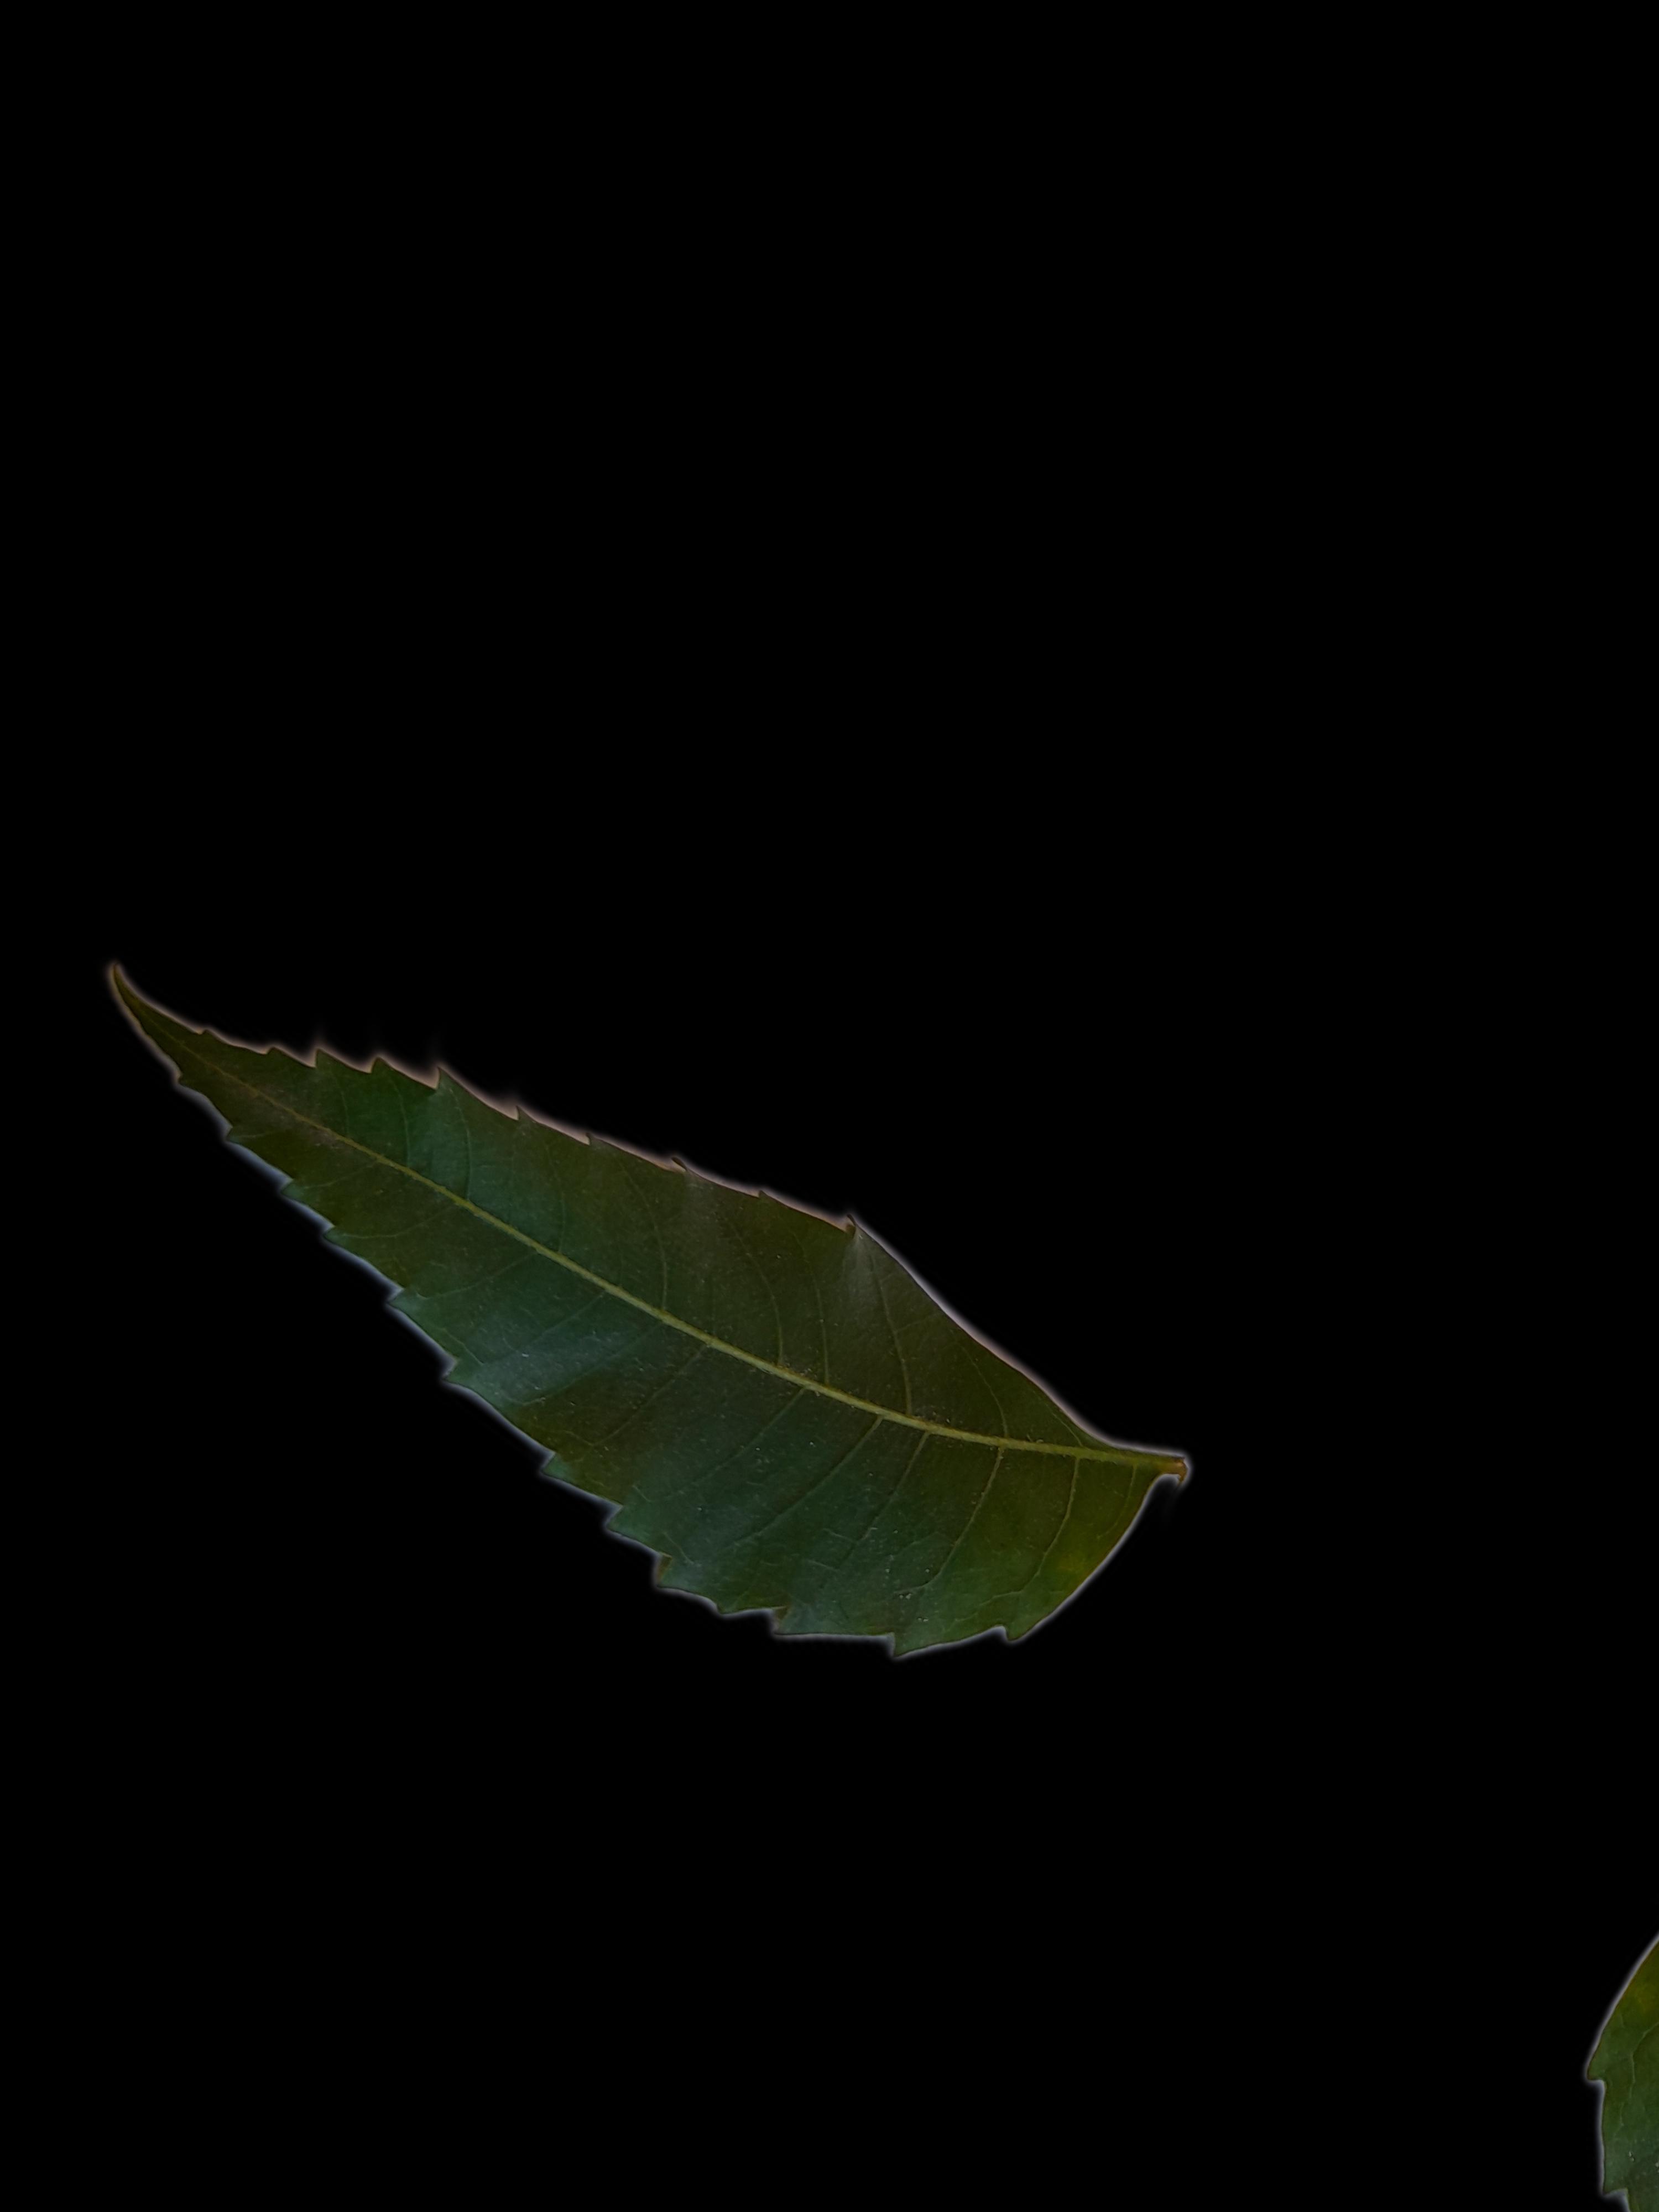
Plant: Neem